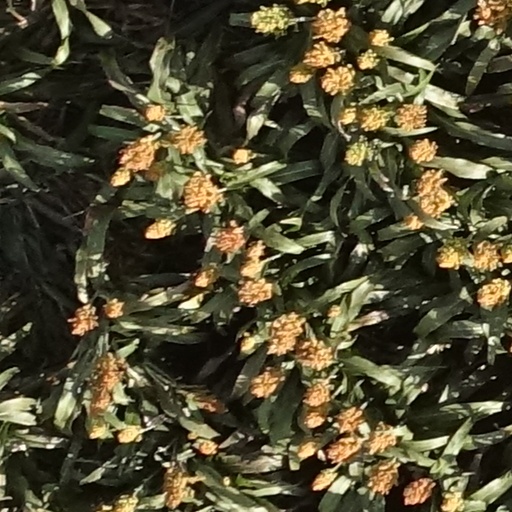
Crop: sorghum